Dina Butti

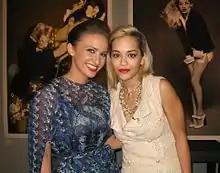
Dina with Rita Ora at Chanel's Little Black Jacket Event

At the age of 23, Butti was hired by an advertising and publishing agency to launch an international luxury wellness and lifestyle magazine titled "Talise" for Jumeirah Group. Despite her limited experience in print journalism, she became the editor and principal writer of the publication. Butti secured numerous celebrity interviews for the publication, including Celine Dion, Christina Aguilera and Karl Lagerfeld.